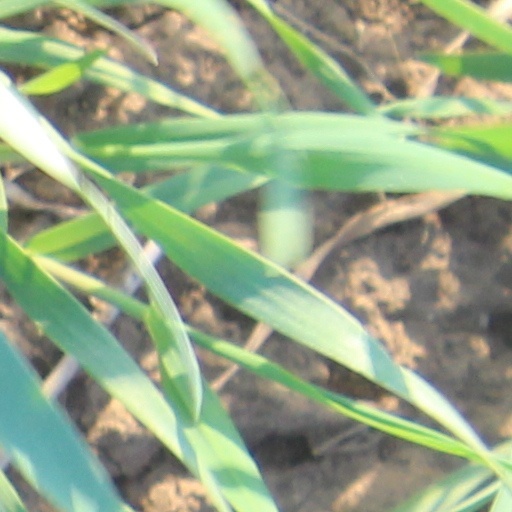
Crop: wheat